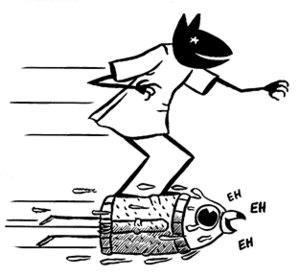
Simone Angelini est un auteur de bande dessinée et illustrateur italien.